Lozoya (river)

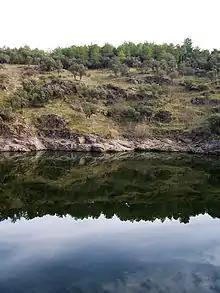
Lozoya river.

The Lozoya has been affected by the construction of several dams and reservoirs that supply almost 50 percent of the water for Madrid's metropolitan area. In fact, 50 percent of the river's length is taken up by reservoirs. Other uses of the river water such as forestry and agriculture have had much less physical impact. Because the impact of construction on the Lozoya has been so great, the river is now rated as Heavily Modified Water Body (HMWB) based on the European Synthesis Project.